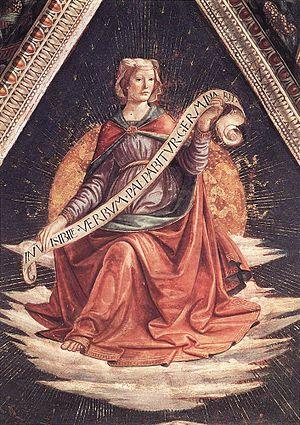
La chapelle Sassetti est la dernière chapelle du transept droit de la basilique Santa Trinita à Florence. Elle comporte un cycle de fresques décrivant l'« Histoire de saint François d'Assise » réalisées par Domenico Ghirlandaio entre 1482 et 1485.